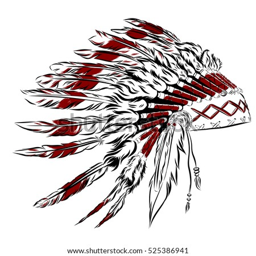
headdress with feathers in a sketch style .